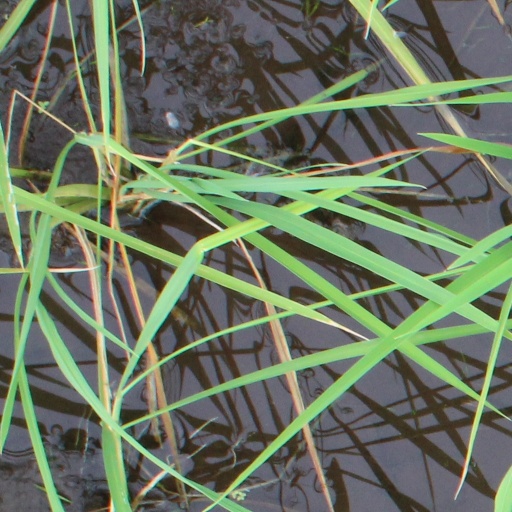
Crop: rice